2024 Dagestan attacks

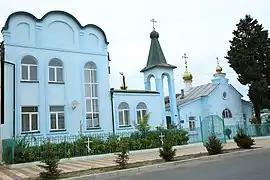
Church of the Intercession of the Holy Virgin in Derbent

On the evening of 23 June 2024, shortly before 18:00 local time, an attack was launched at the Orthodox Church of the Intercession of the Holy Virgin on Lenin Street in Derbent, Dagestan's second-largest city, by attackers with rifles, automatic weapons, and Molotov cocktails. The attackers reportedly broke into the church shortly after its holiday Sunday evening service; other clergy at the church managed to lock themselves in safely, and were later rescued. The church's security guard, armed only with a non-lethal gas pistol, was shot and killed by the attackers.